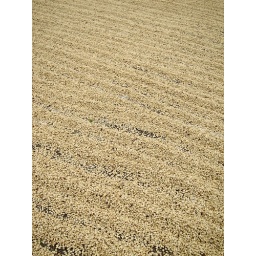
Boikere Estate green beans in the drying field